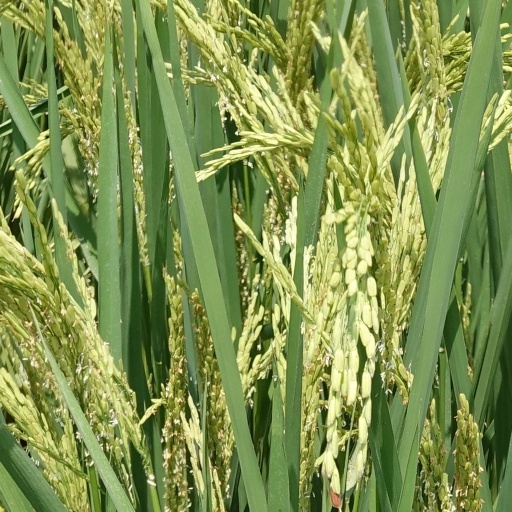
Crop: rice